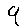
Label: 9